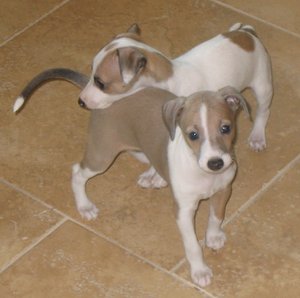
Comme son nom l'indique, le petit lévrier italien, aussi appelé levrette d'Italie, est originaire d'Italie. C'est le plus petit des chiens classés dans le groupe 10, lévriers, section 3, standard n° 200, selon la nomenclature de la Fédération cynologique internationale.